Kiyanilie Peseyie

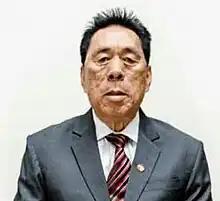
Veteran Politician from Nagaland

Kiyanilie Peseyie (1 August 1941 – 27 September 2017) was an Indian politician from Nagaland, India who served as the speaker of the Nagaland Legislative Assembly.